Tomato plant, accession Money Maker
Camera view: horizontal (90 deg, fisheye); turntable rotation: 330 degrees
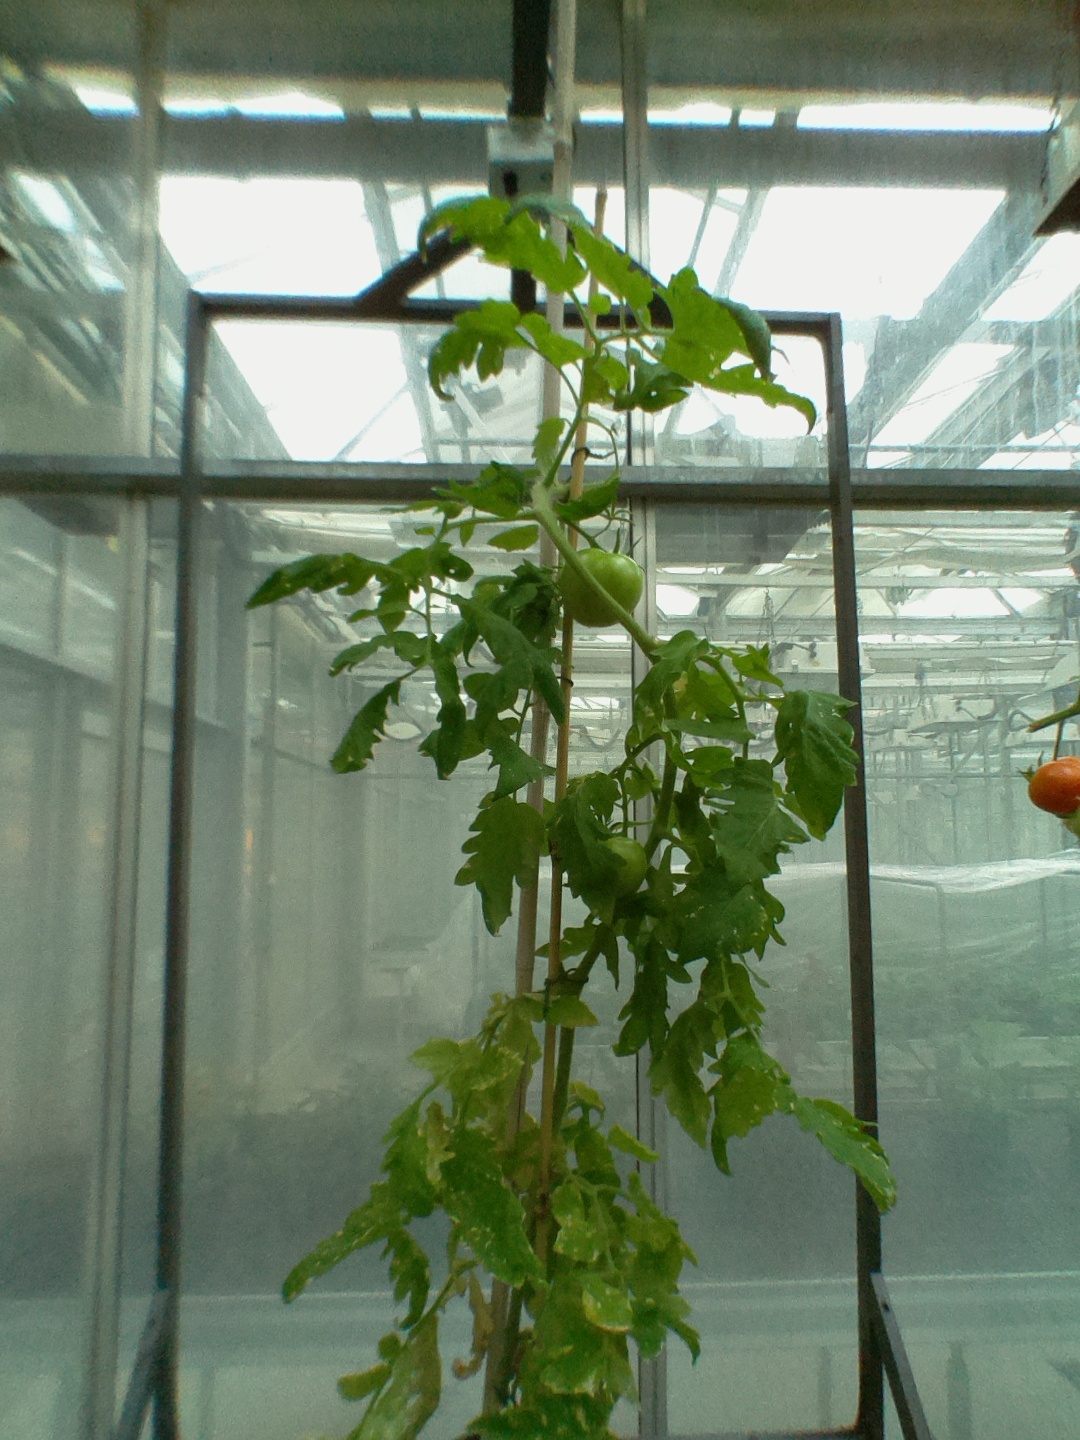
BBCH growth stage 79: 90% -100% of final fruit size